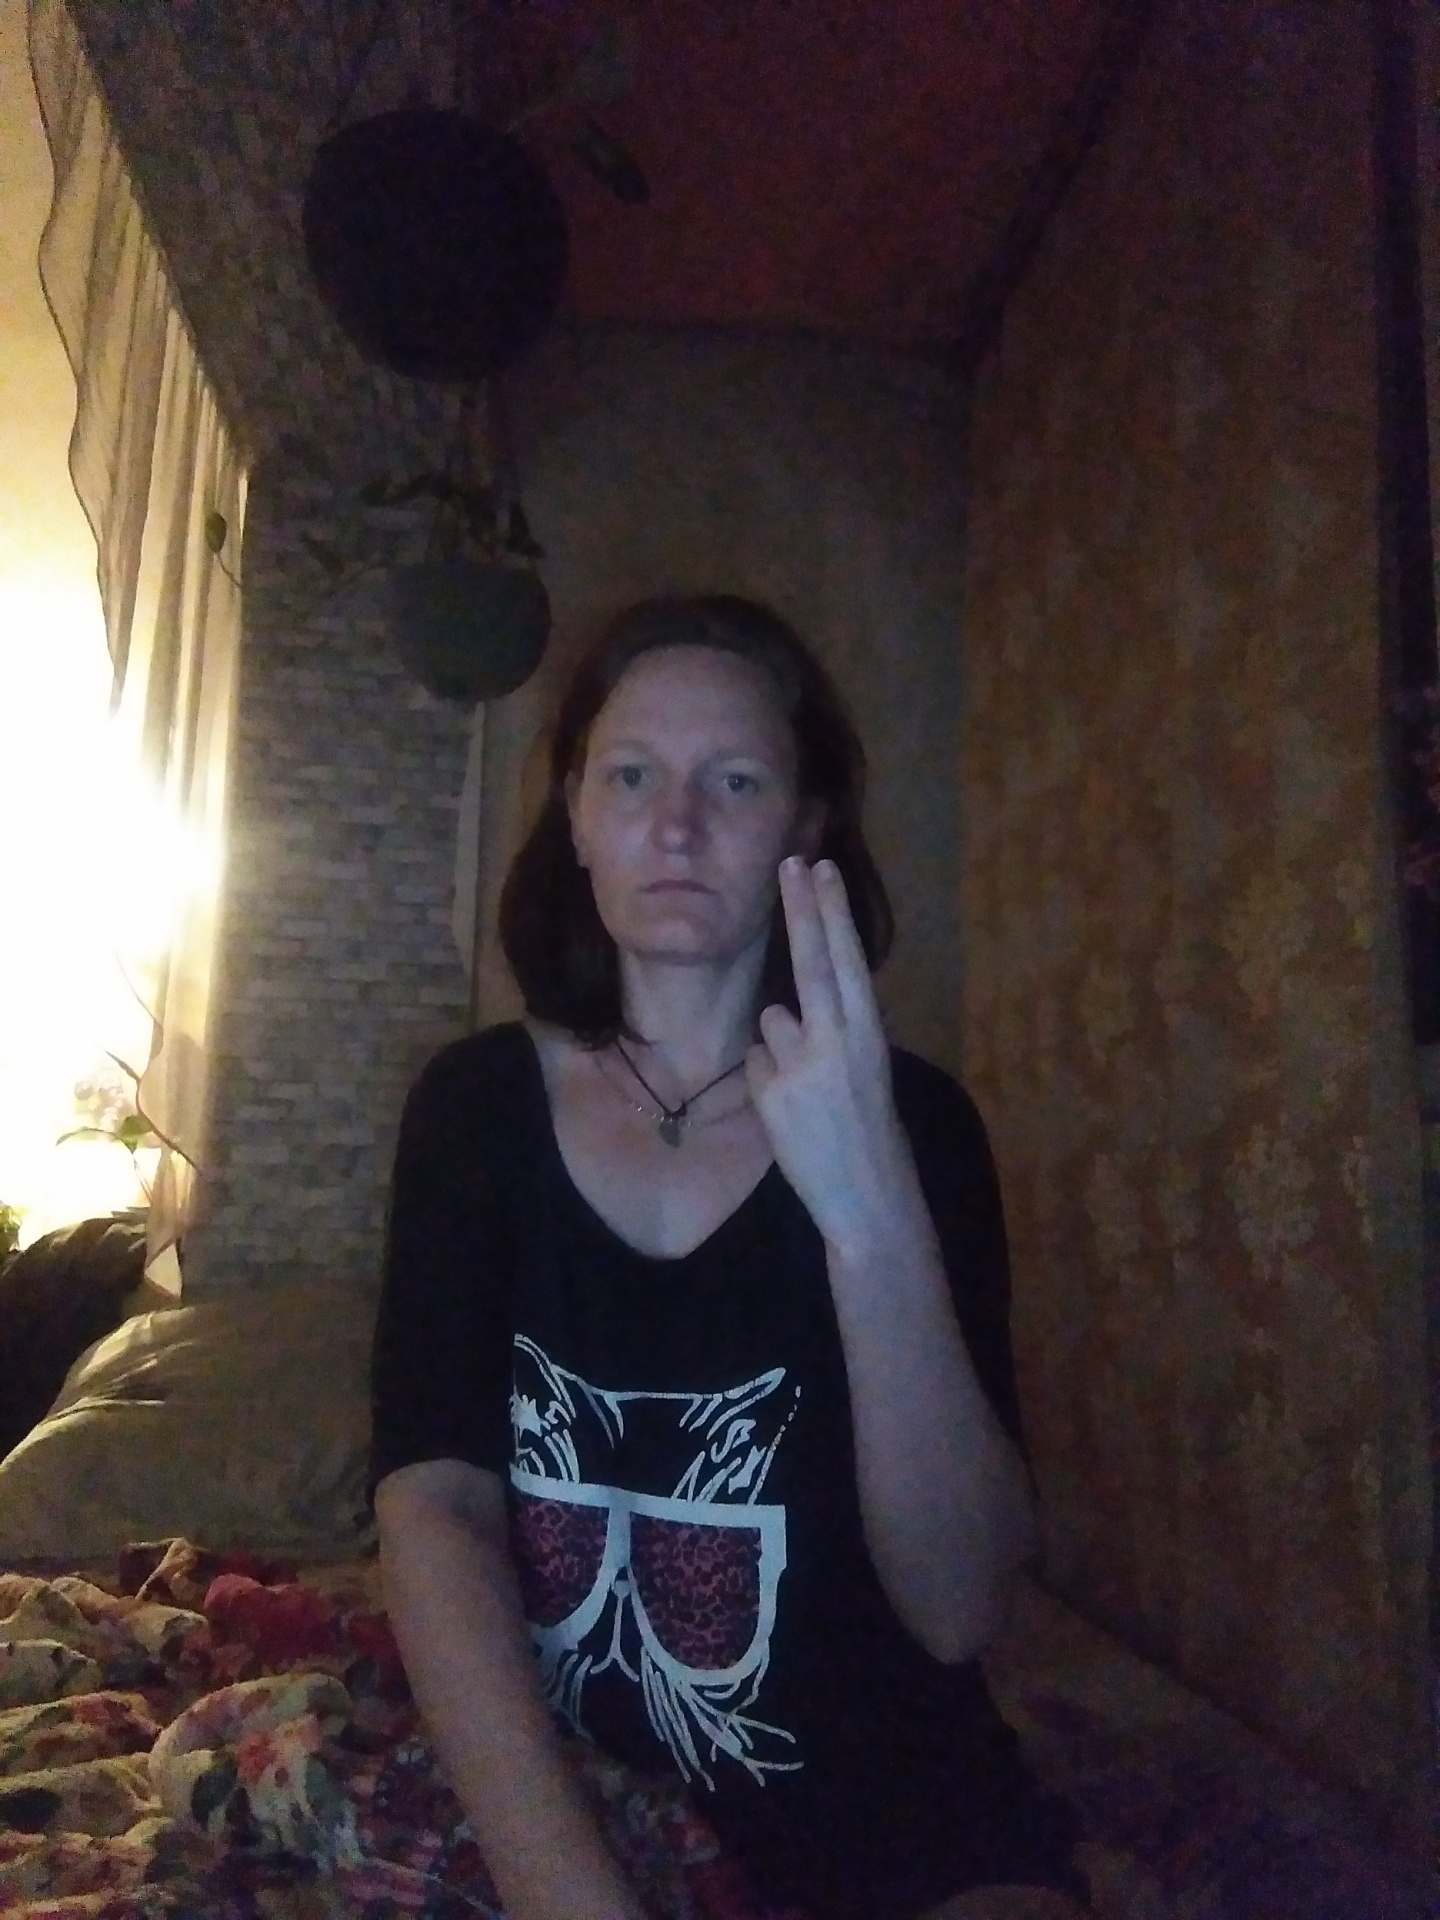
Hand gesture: two_up_inverted